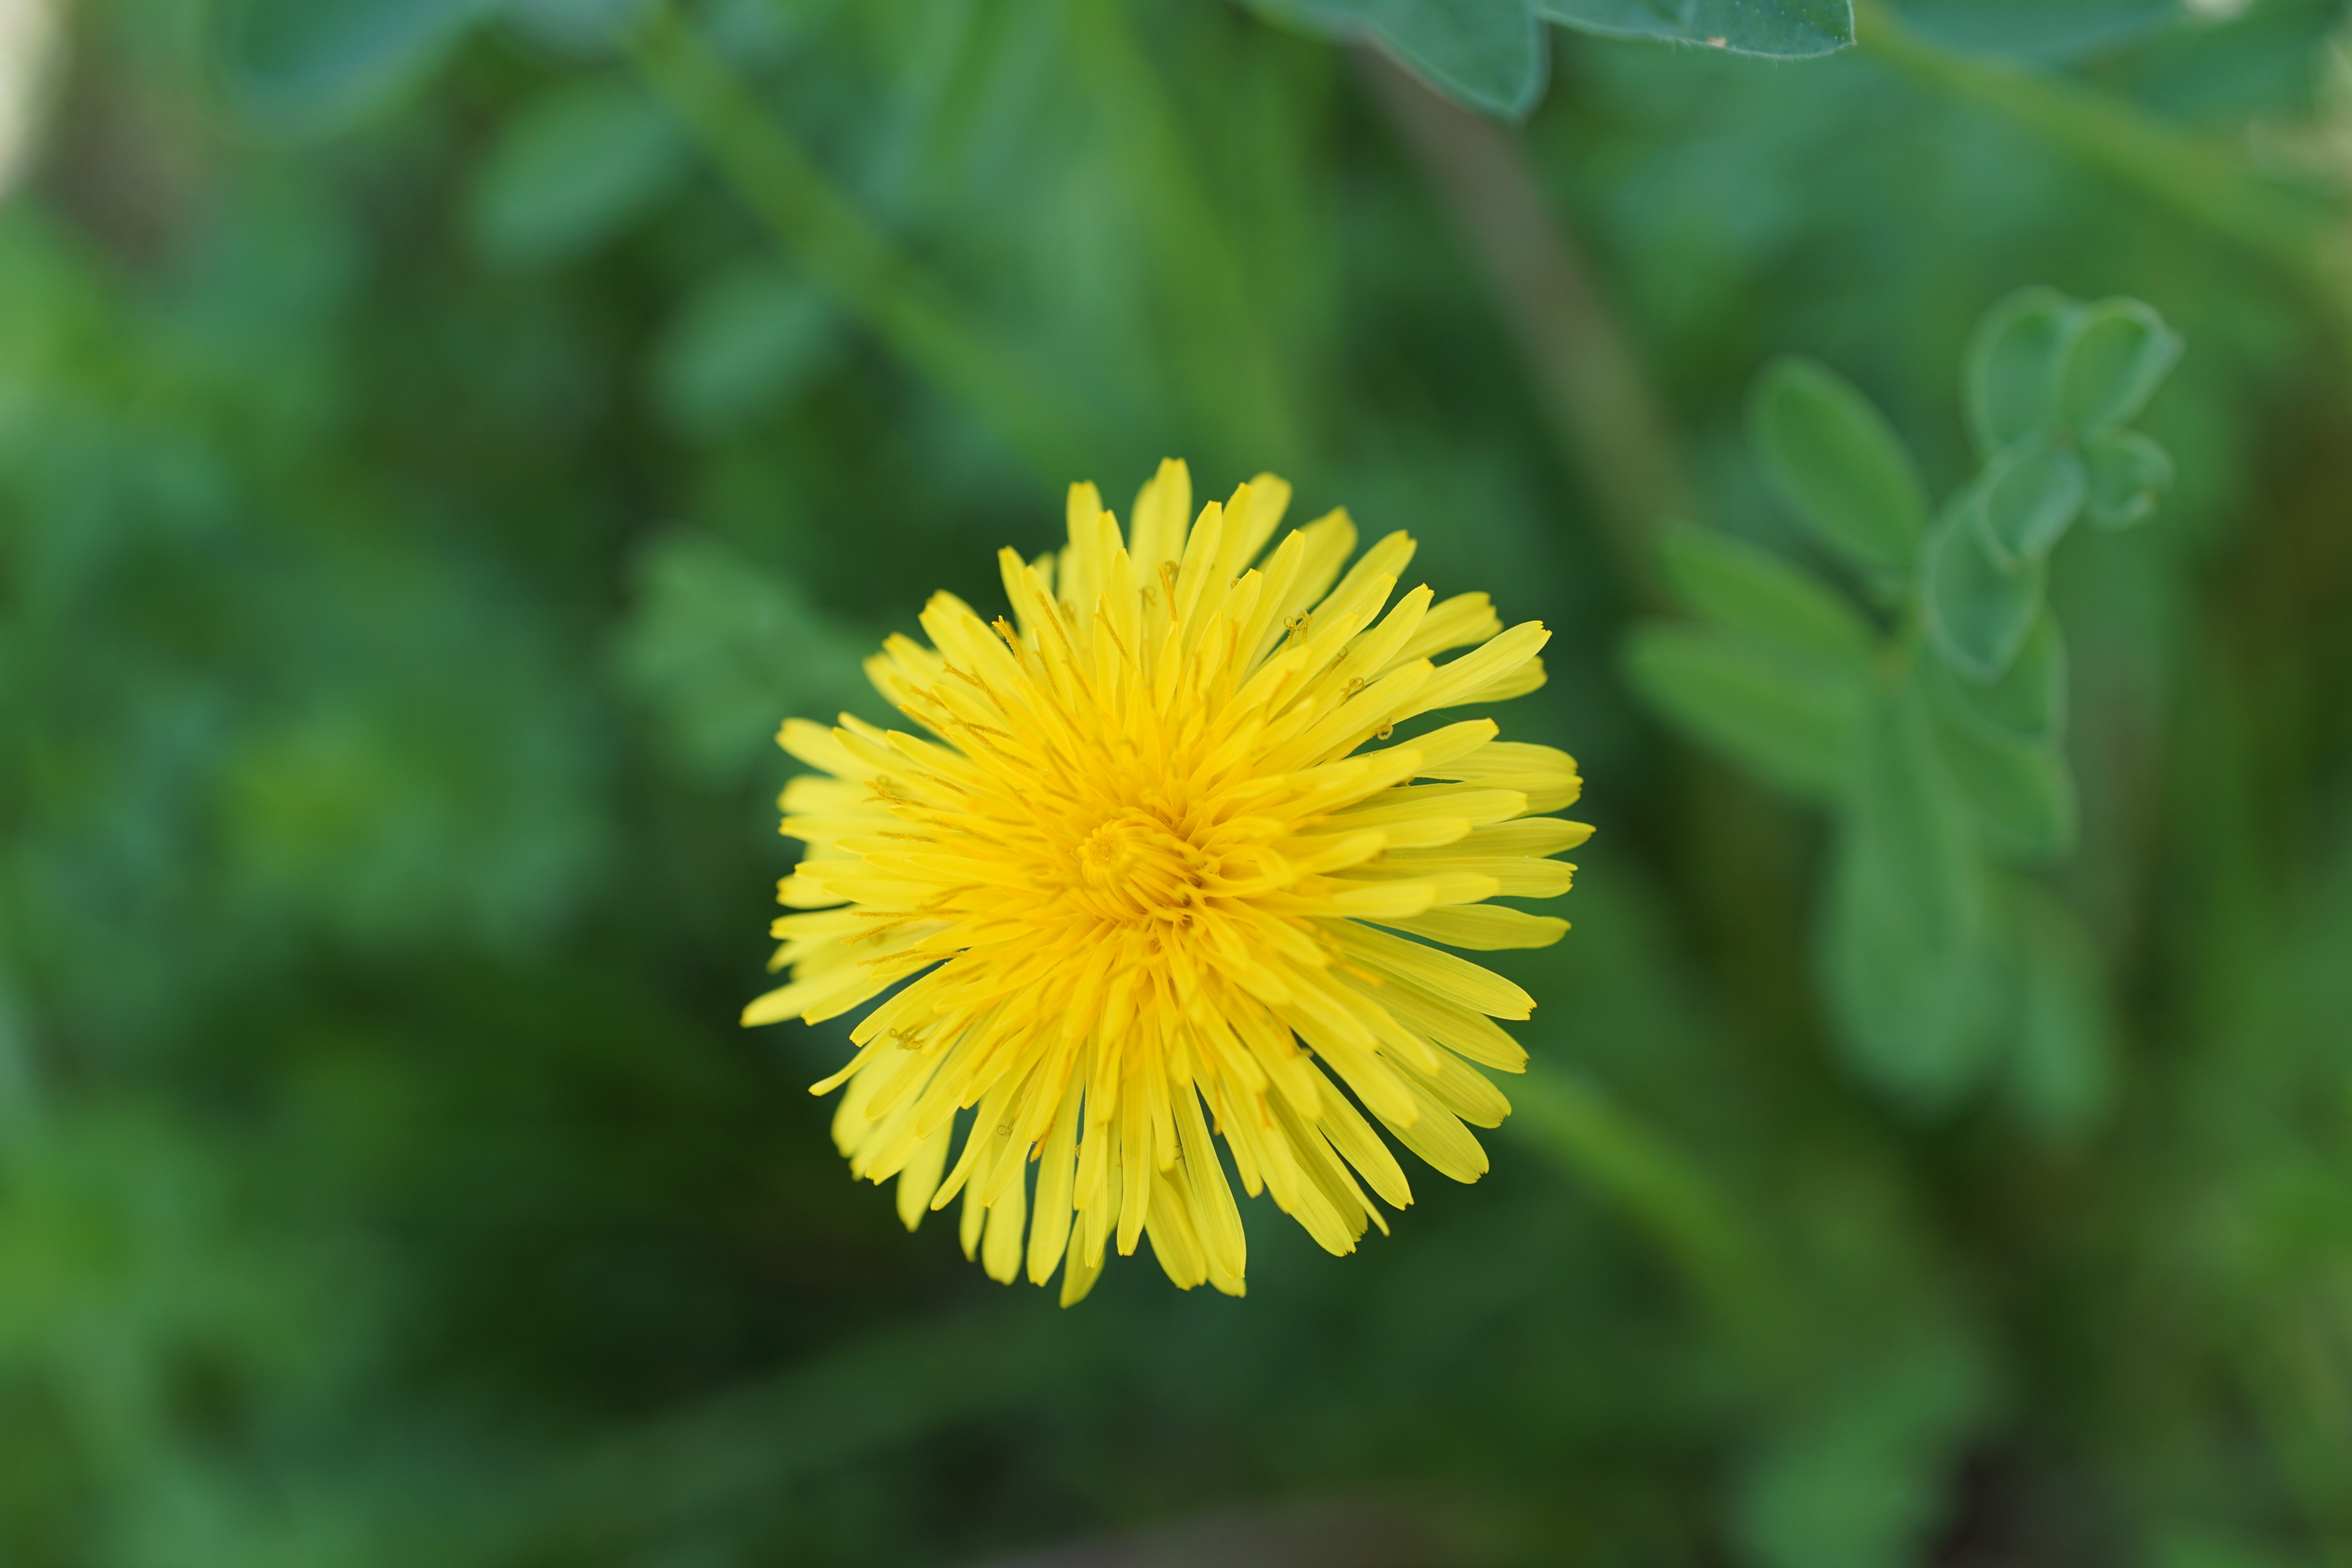
nature, blossom, plant, meadow, dandelion, flower, petal, bloom, daisy, spring, green, botany, yellow, flora, wildflower, macro photography, flowering plant, daisy family, annual plant, plant stem, land plant